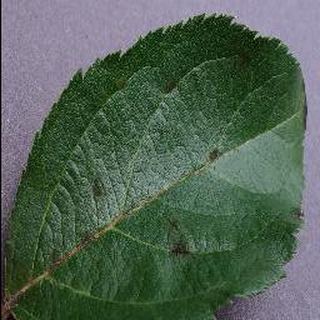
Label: apple_apple_scab